St Mary Magdalene's Church, Battlefield

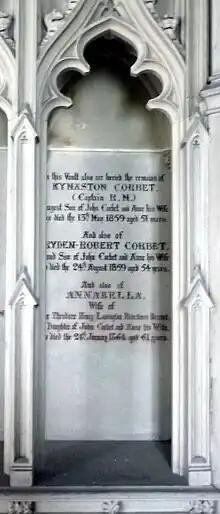
Part of the Corbet family memorial, referring to Annabella, wife of Sir Theodore Brinckman, 1st Baronet, who was instrumental in the 19th-century restoration of the church. North side of chancel, St Mary Magdalene's Church, Battlefield, Shropshire.

Under the Tudor dynasty the college's exemption from taxation was lost. A receipt, dated 1519, is extant for tax payments made by the college in respect of Ford chapel. There is also a slightly threatening note demanding payment of taxes in person at the George Hotel, near Shrewsbury, on 18 January 1544. The burden of taxation was one of the complaints of the college, alongside that of pension payments to a retired Master, Adam Grafton, at the visitation of 1518. However, in 1530 the college leased half its land at Aston, together with two houses and some of the tithes, to the Forster family for just 30 shillings a year and on a 94-year lease.